14th Brigade (Australia)

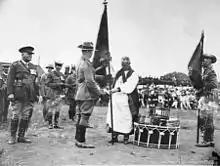
The 55th Battalion receives its Colours in a ceremony at Liverpool, New South Wales, in 1927.

Throughout the 1930s, the economic impact of the Great Depression resulted in a period of austerity for Australia's military. The scarcity of employment meant that there were only limited numbers of volunteers as men who had jobs could not afford to risk them by taking time off for military training. In addition, equipment was scarce or obsolete and there were only limited training opportunities available for those that could parade. The reduced manning resulted in several battalions being amalgamated or disbanded. Of the 14th Brigade's units, this affected the 3rd Battalion, which was initially amalgamated with the 4th Battalion in 1930 and then later the 53rd, although these were later delinked in the late 1930s as the military was expanded due to concerns about war in Europe; the 53rd and 55th Battalions were also linked for a period during the 1930s. From 1933, Colonel Arthur Allan commanded the brigade, remaining in command until after the outbreak of World War II.